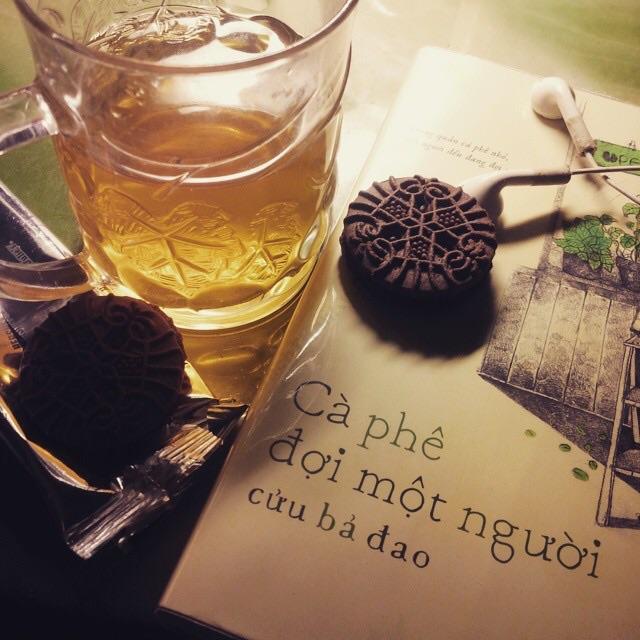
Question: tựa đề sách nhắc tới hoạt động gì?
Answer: nhắc tới hoạt động đợi